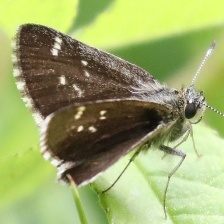
Species: SOOTYWING